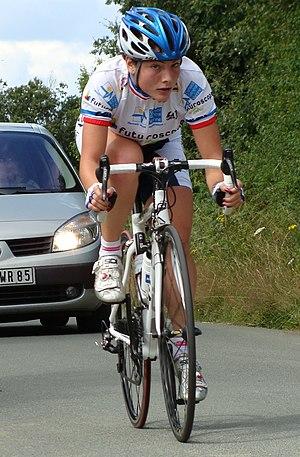
Pascale Jeuland
Pascale Tranchant, née Jeuland le 2 juin 1987 à Rennes, est une cycliste française spécialiste de la piste. Elle est professionnelle de 2007 à 2019. Elle pratique la route très régulièrement comme sa sœur Nathalie Jeuland. Elle devient championne du monde du scratch en 2010 et championne du monde militaire sur route en 2013.